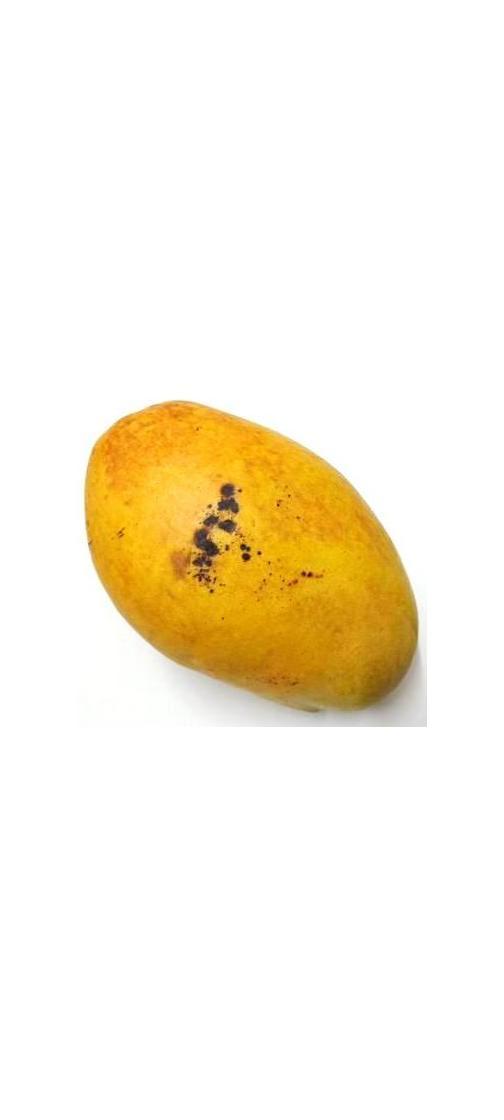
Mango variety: Bari-11